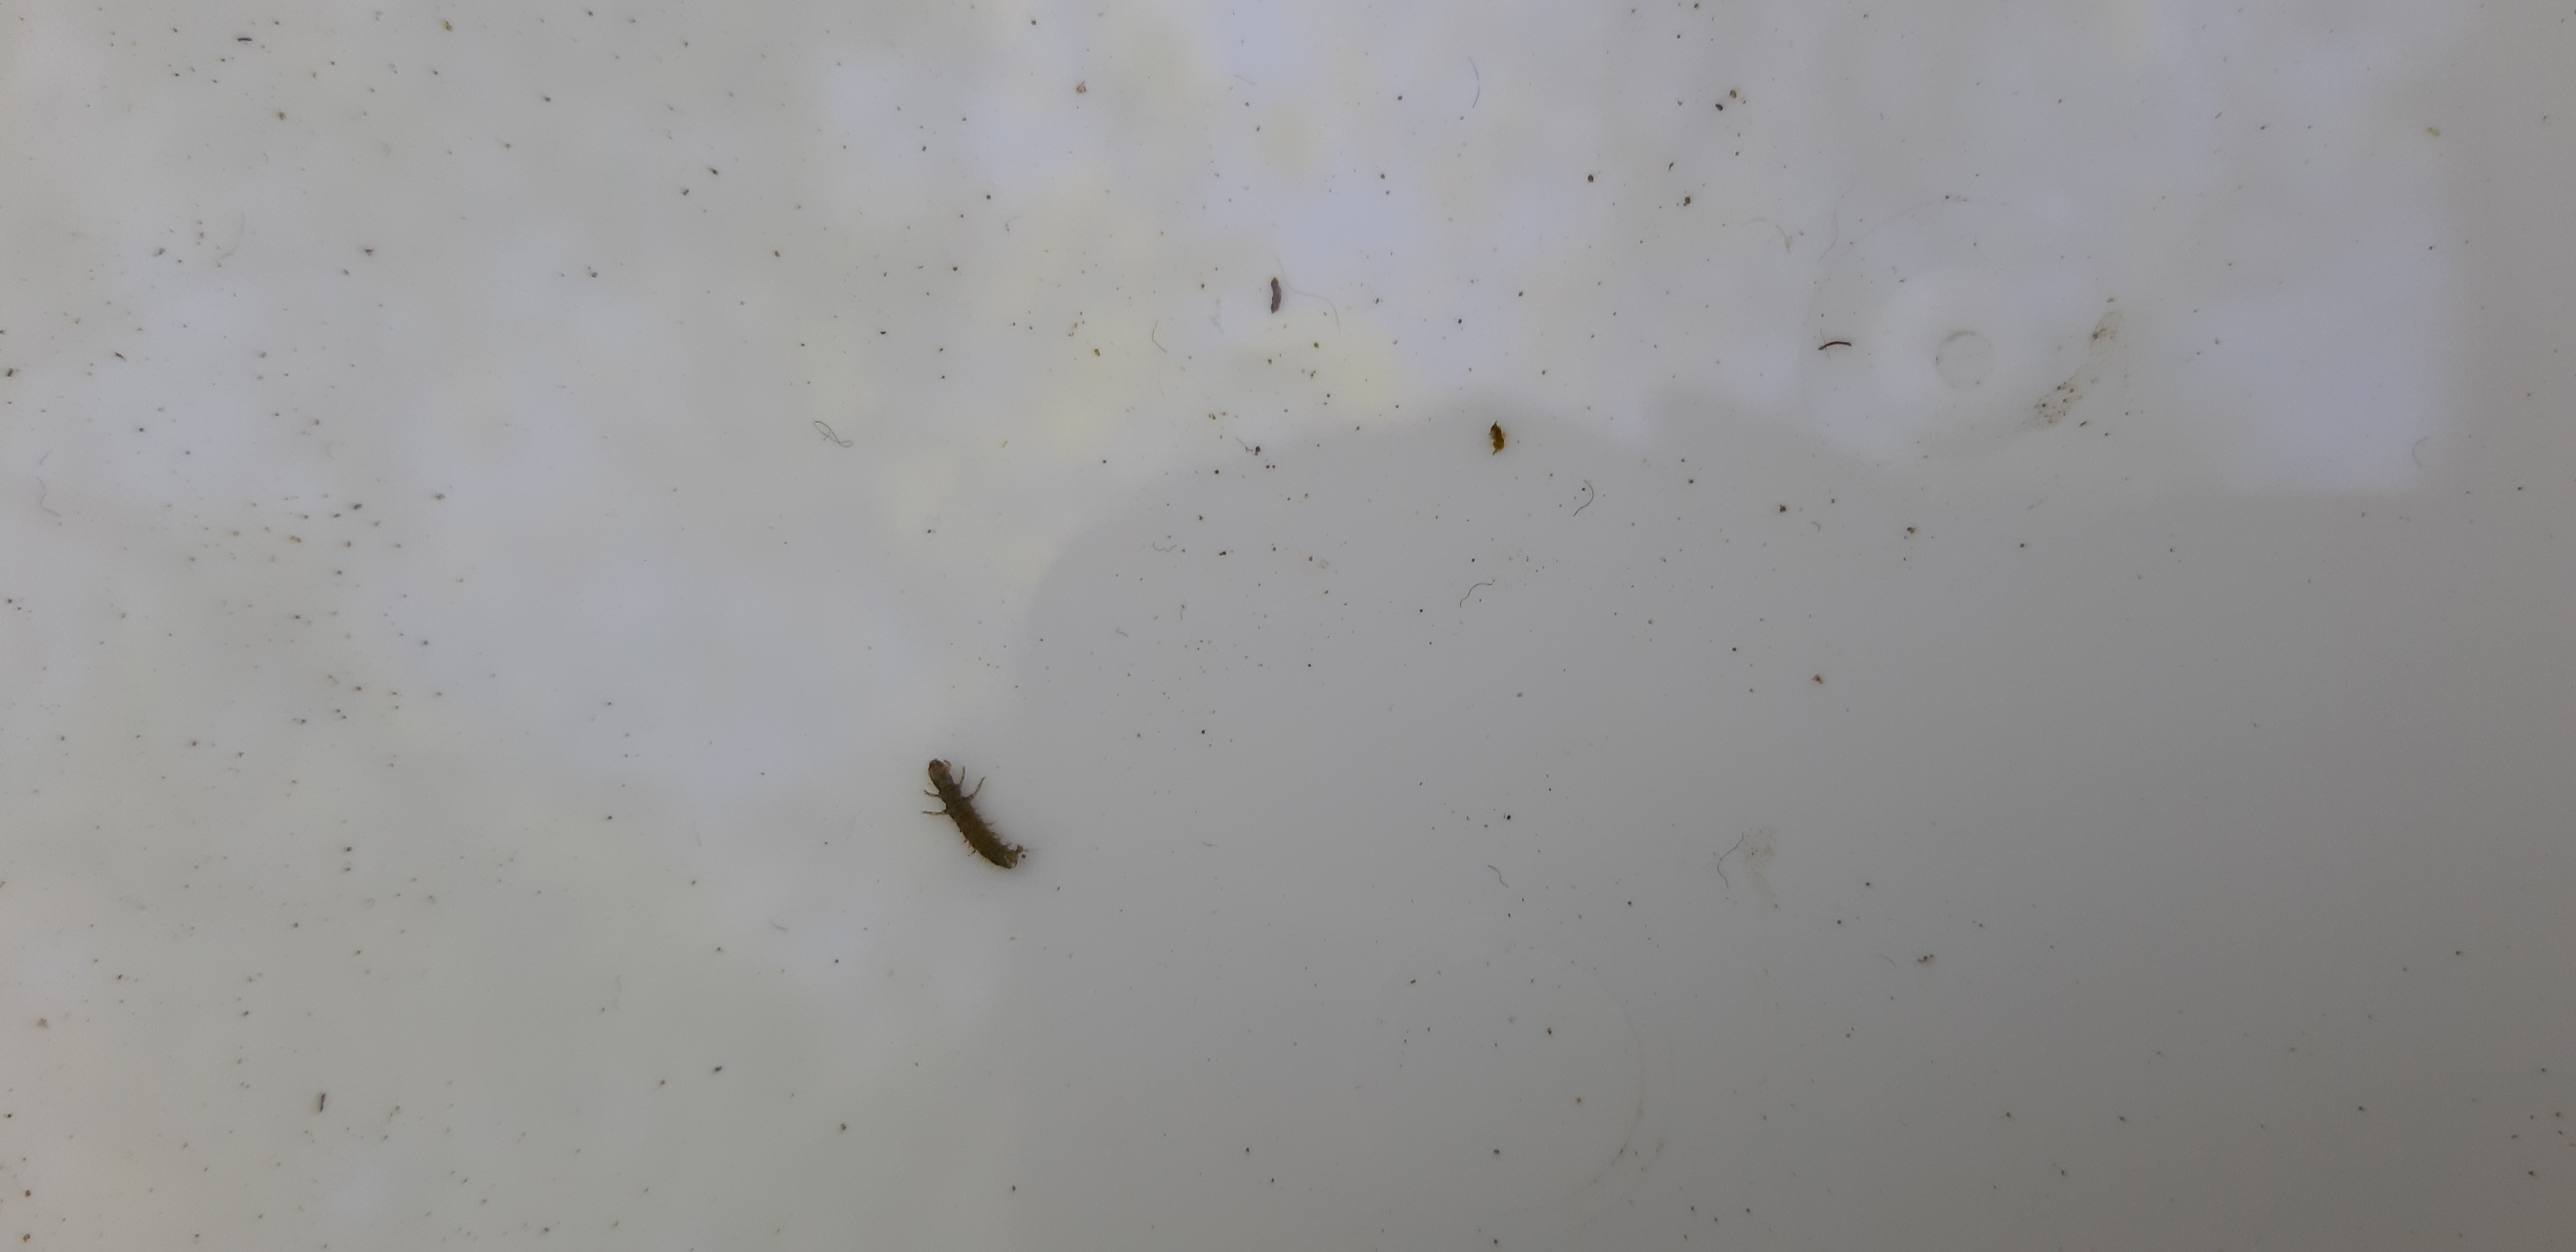
Macroinvertebrate group: caddisflies